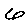
Label: 6